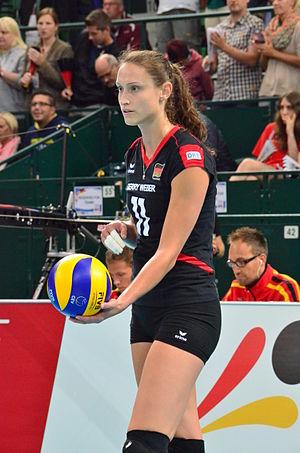
Christiane Fürst est une ancienne joueuse allemande de volley-ball née le 29 mars 1985 à Dresde. Elle mesure 1,93 m et jouait au poste de centrale. Elle a totalisé 342 sélections en équipe d'Allemagne. Christiane Fürst a terminé sa carrière de volleyeuse professionnelle en 2018.